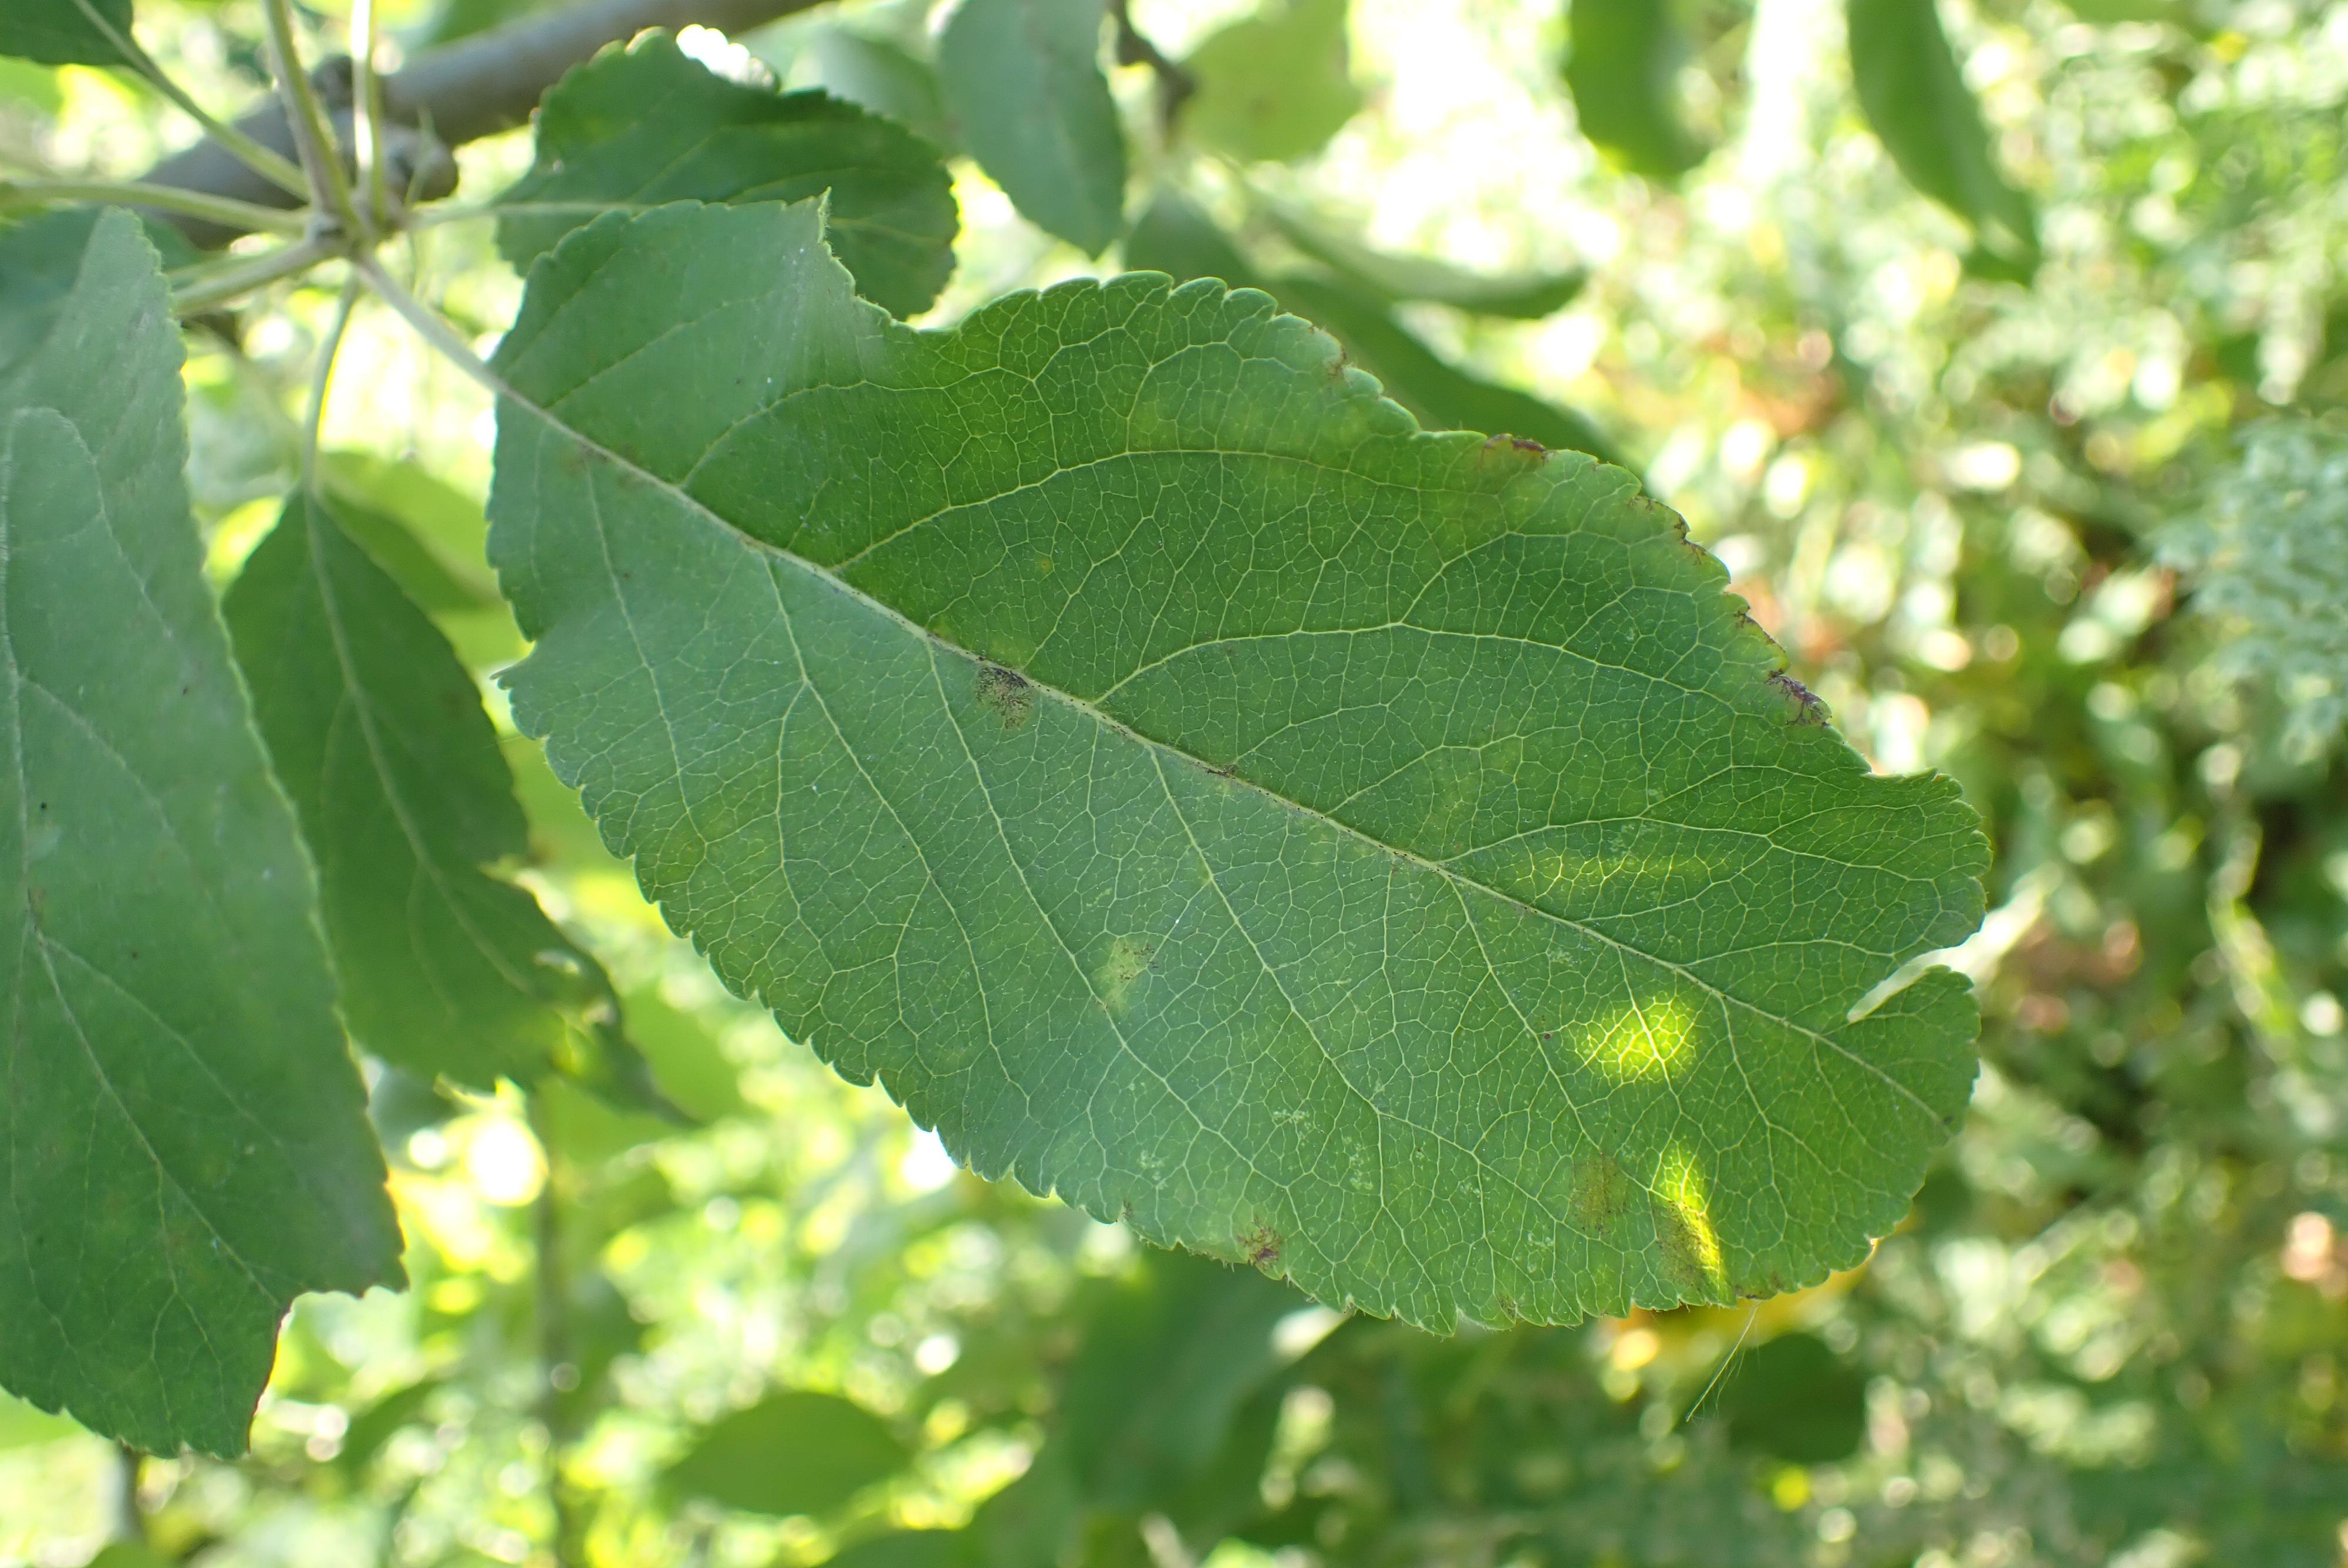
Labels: scab